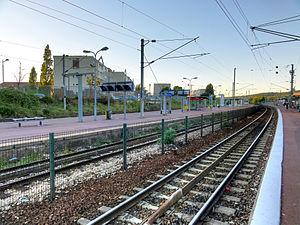
La gare de Sarcelles - Saint-Brice, Val-d'Oise, France. Photo HDR.
La ligne H du Transilien, plus souvent simplement dénommée ligne H, est une ligne de trains de banlieue qui dessert le nord-ouest de l'Île-de-France, essentiellement le département du Val-d'Oise. Elle relie Paris-Nord à Luzarches, Pontoise et Persan - Beaumont par Montsoult - Maffliers et par Valmondois. Elle comporte également une branche transversale reliant Pontoise à Creil par Valmondois et Persan - Beaumont.
La gare de Sarcelles - Saint-Brice est une gare ferroviaire française de la ligne d'Épinay - Villetaneuse au Tréport - Mers, située sur le territoire de la commune de Saint-Brice-sous-Forêt, à la limite de Sarcelles, dans le département du Val-d'Oise. Elle se situe à 14,7 km de la gare de Paris-Nord.